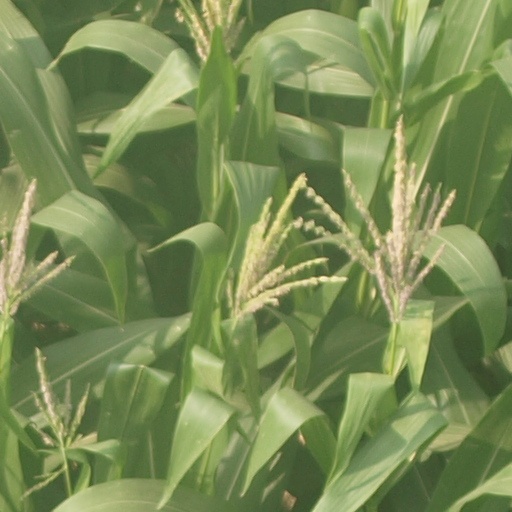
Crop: maize; corn